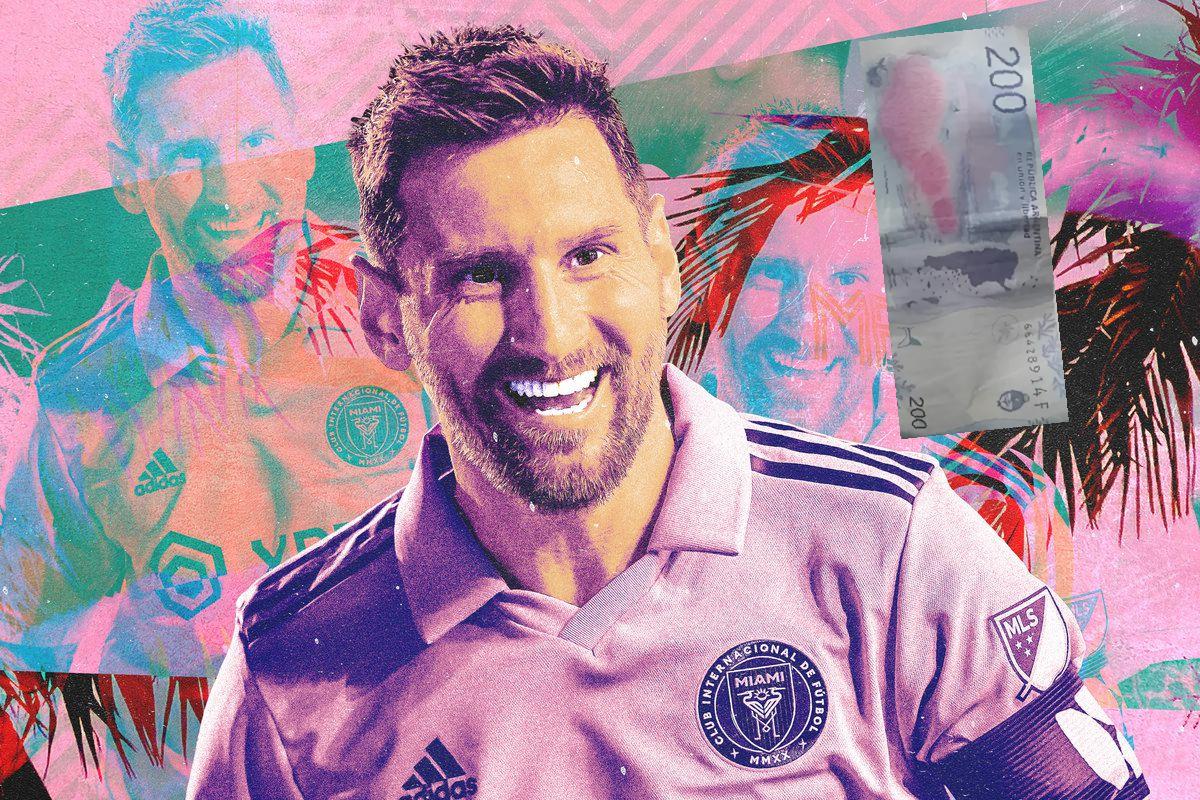
Denominación: 200